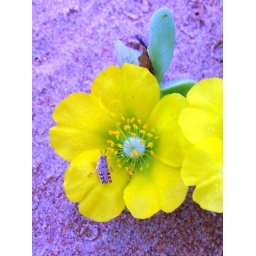
baby grass hopper in a flower